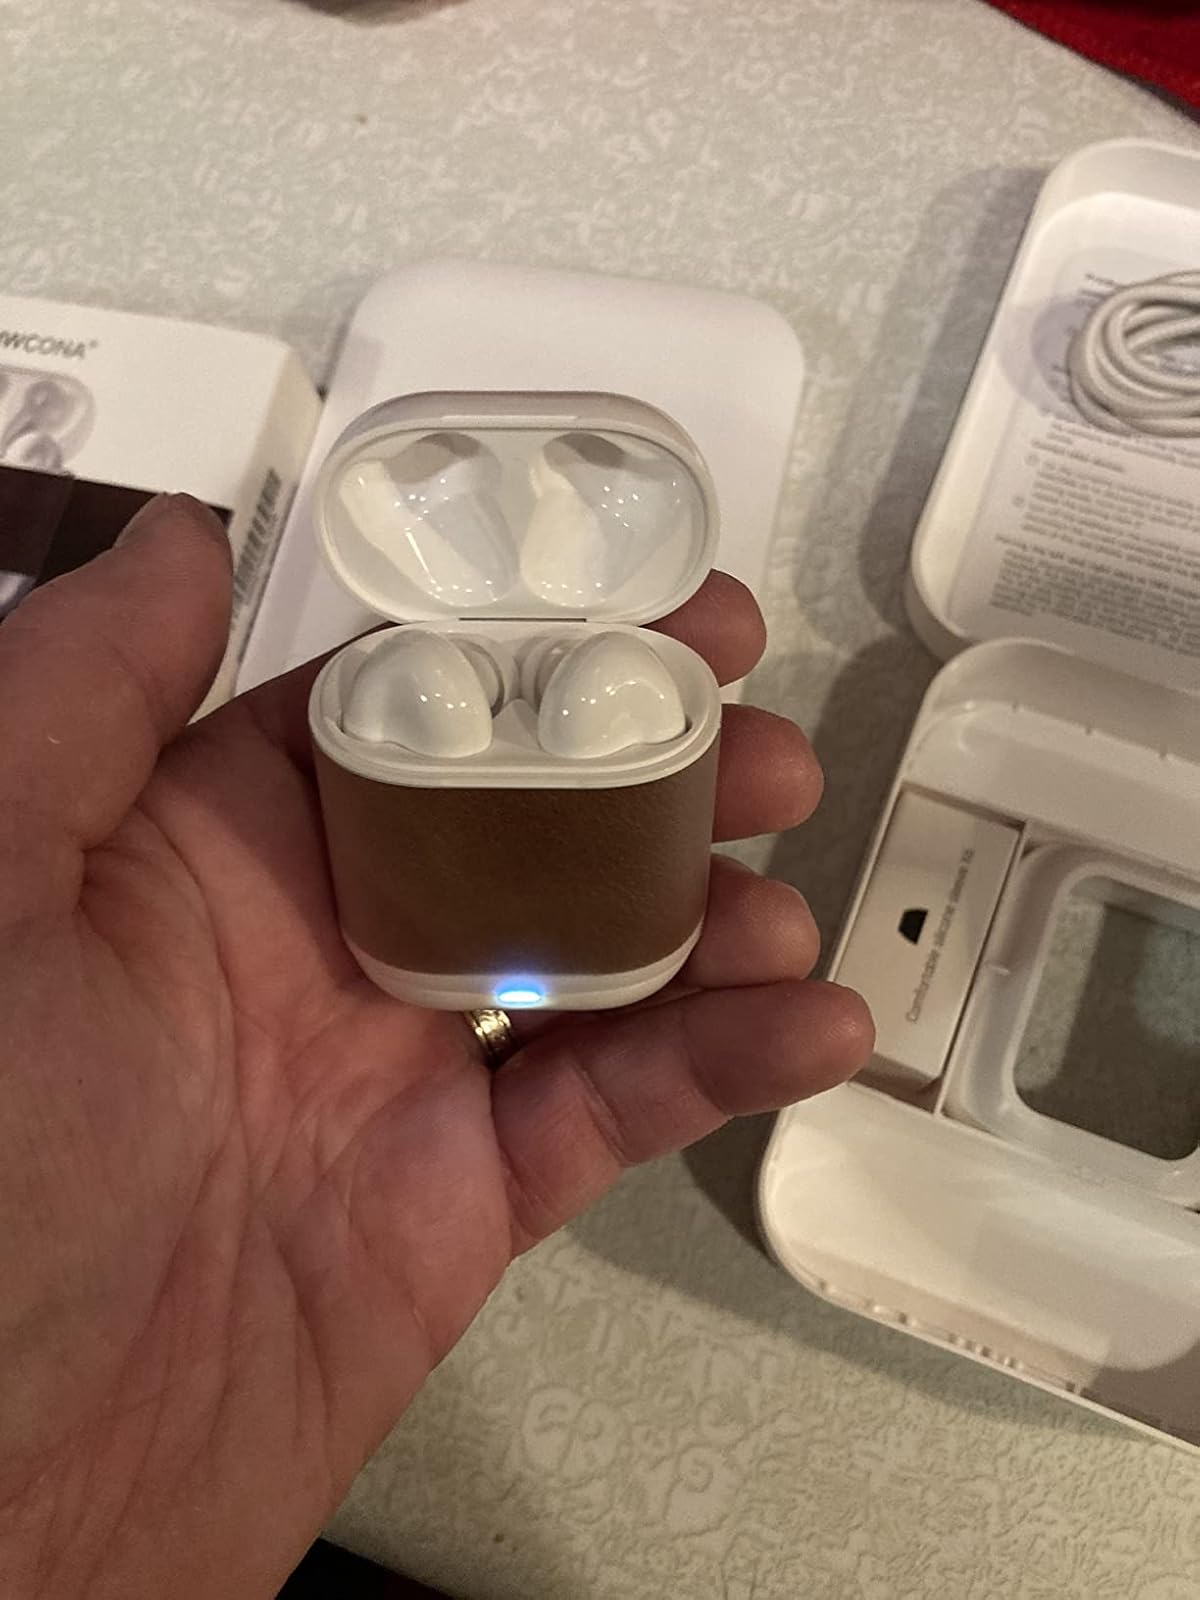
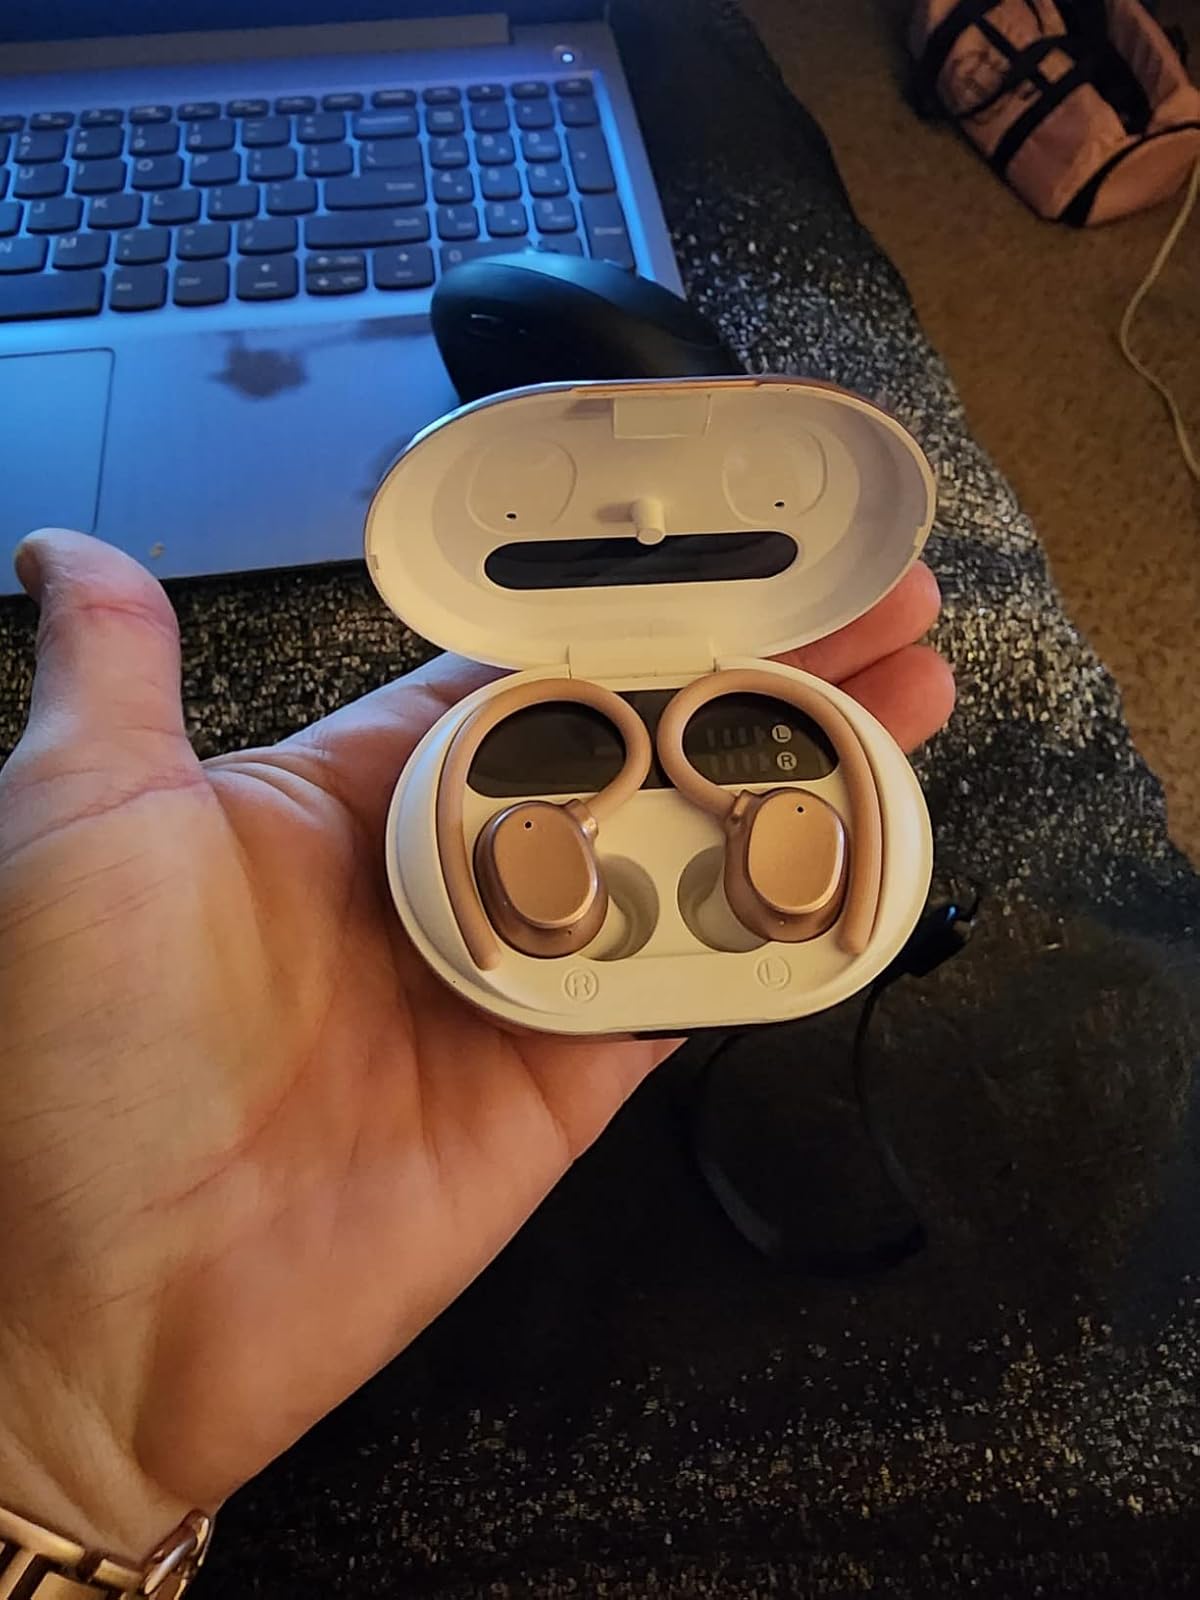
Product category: earbuds
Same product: no